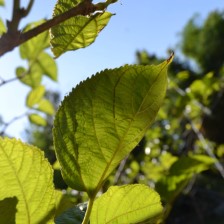
Variety: TaiwanStraberry